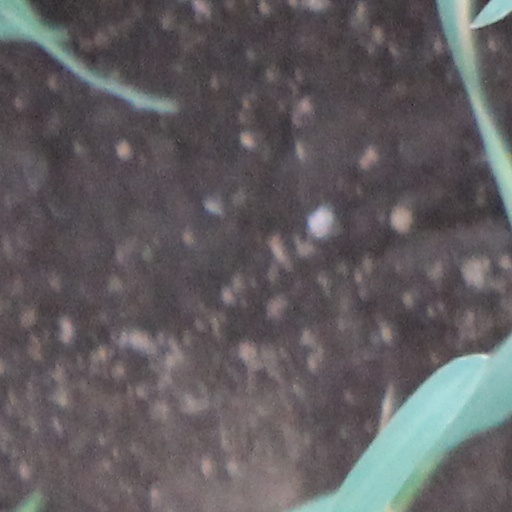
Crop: wheat